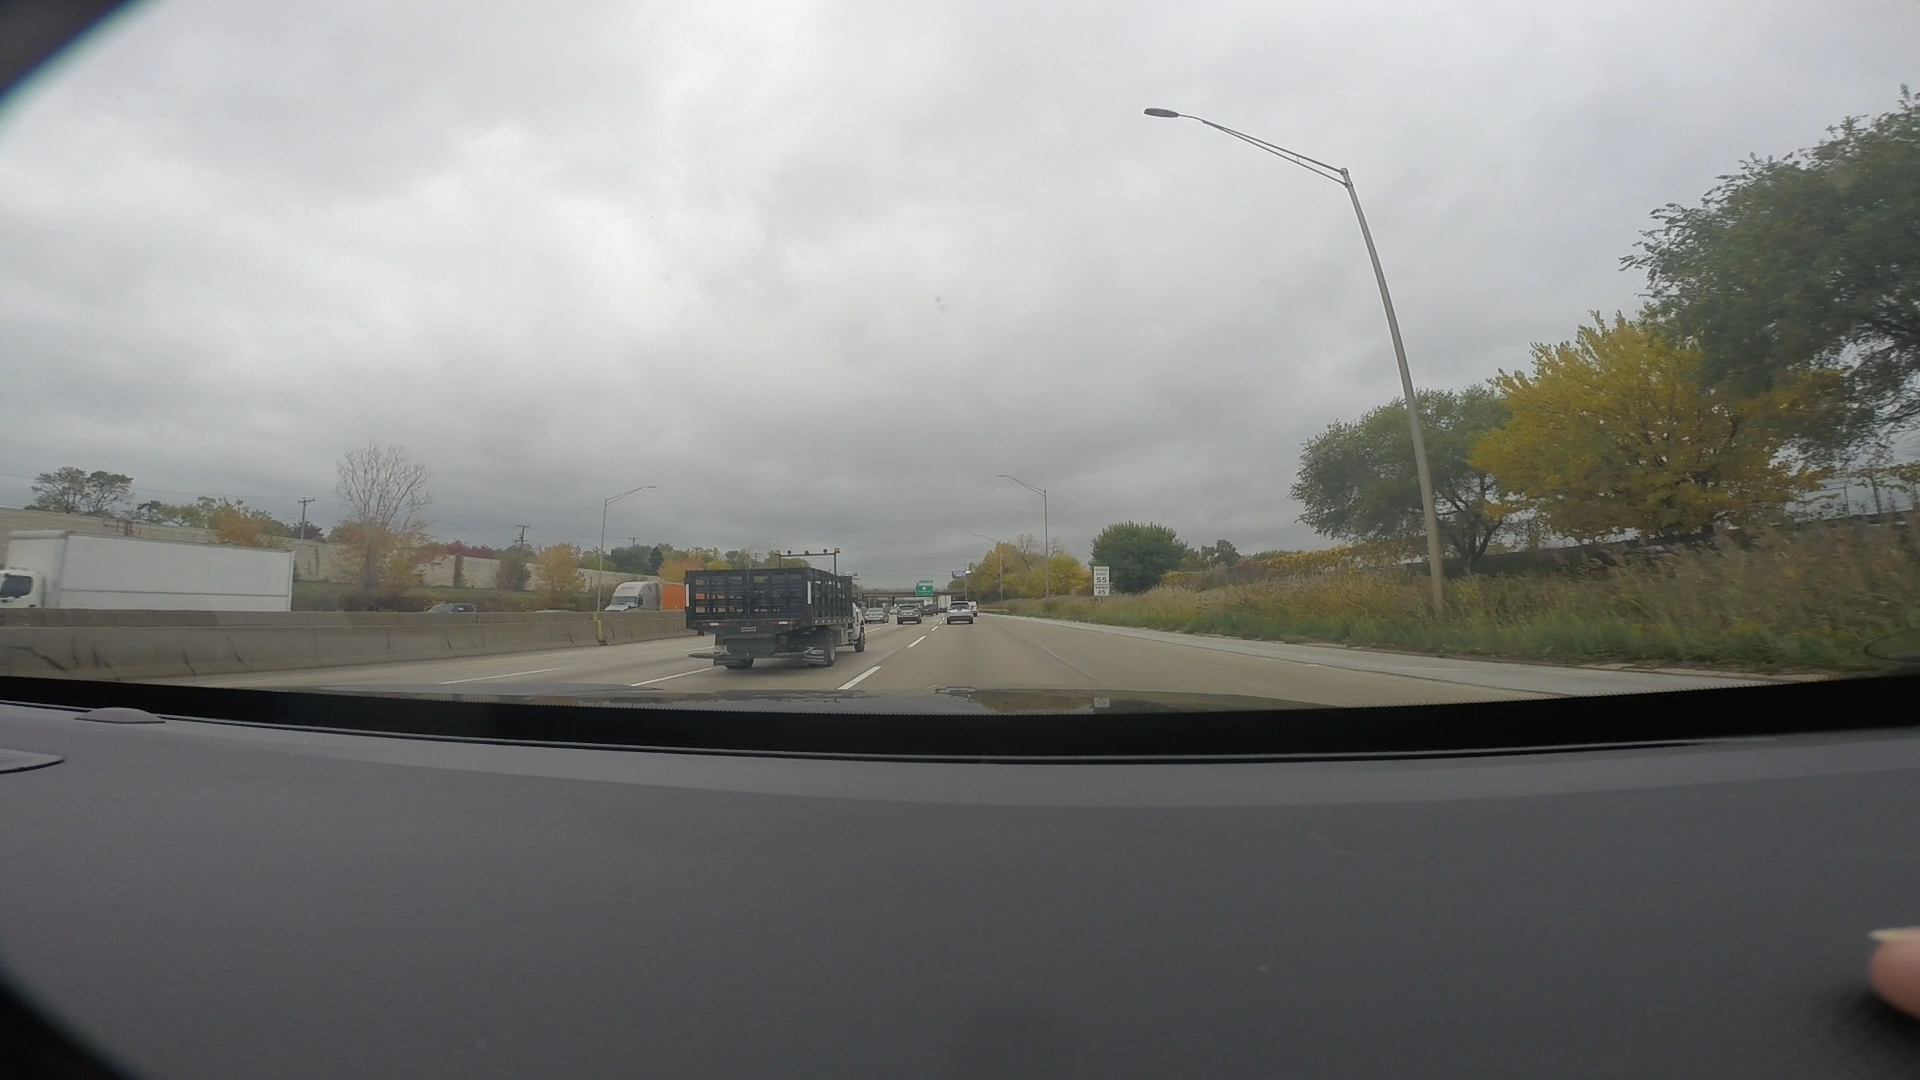
Speed limit sign label: mph55